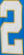
Number: 2